Hridaypur

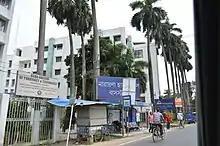
Narayana Multi-specialty Hospital, Hridaypur

North 24 Parganas district has been identified as one of the areas where ground water is affected by arsenic contamination.